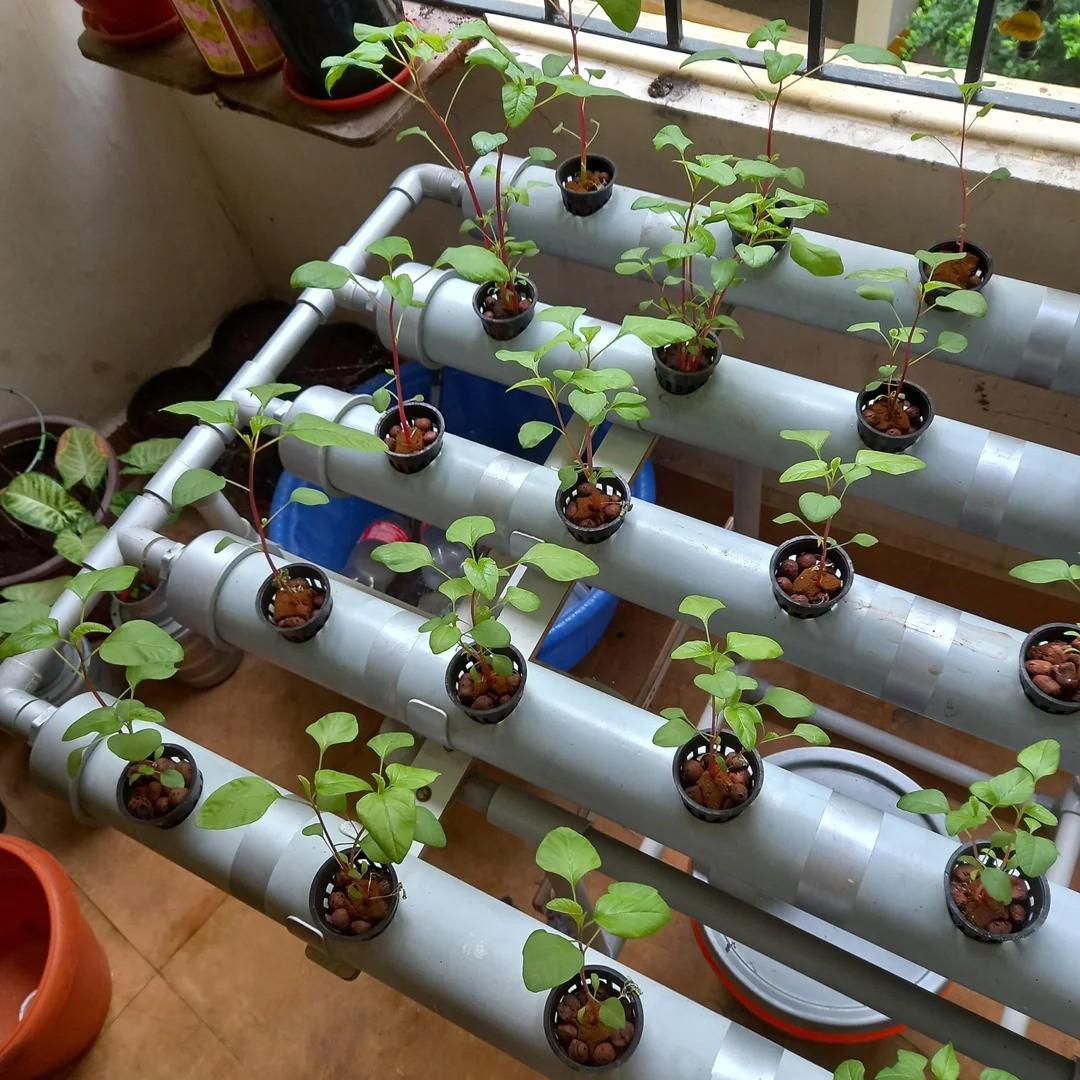
Bustani ya kisasa inayotumia mfumo wa maji bila udongo, unaotumika kukuza mimea iliyopandwa kwenye bomba za plastiki iliyounganishwa na mfumo wa maji, mfumo huu hutumika katika sehemu ambazo hazina ardhi ya kutosha.